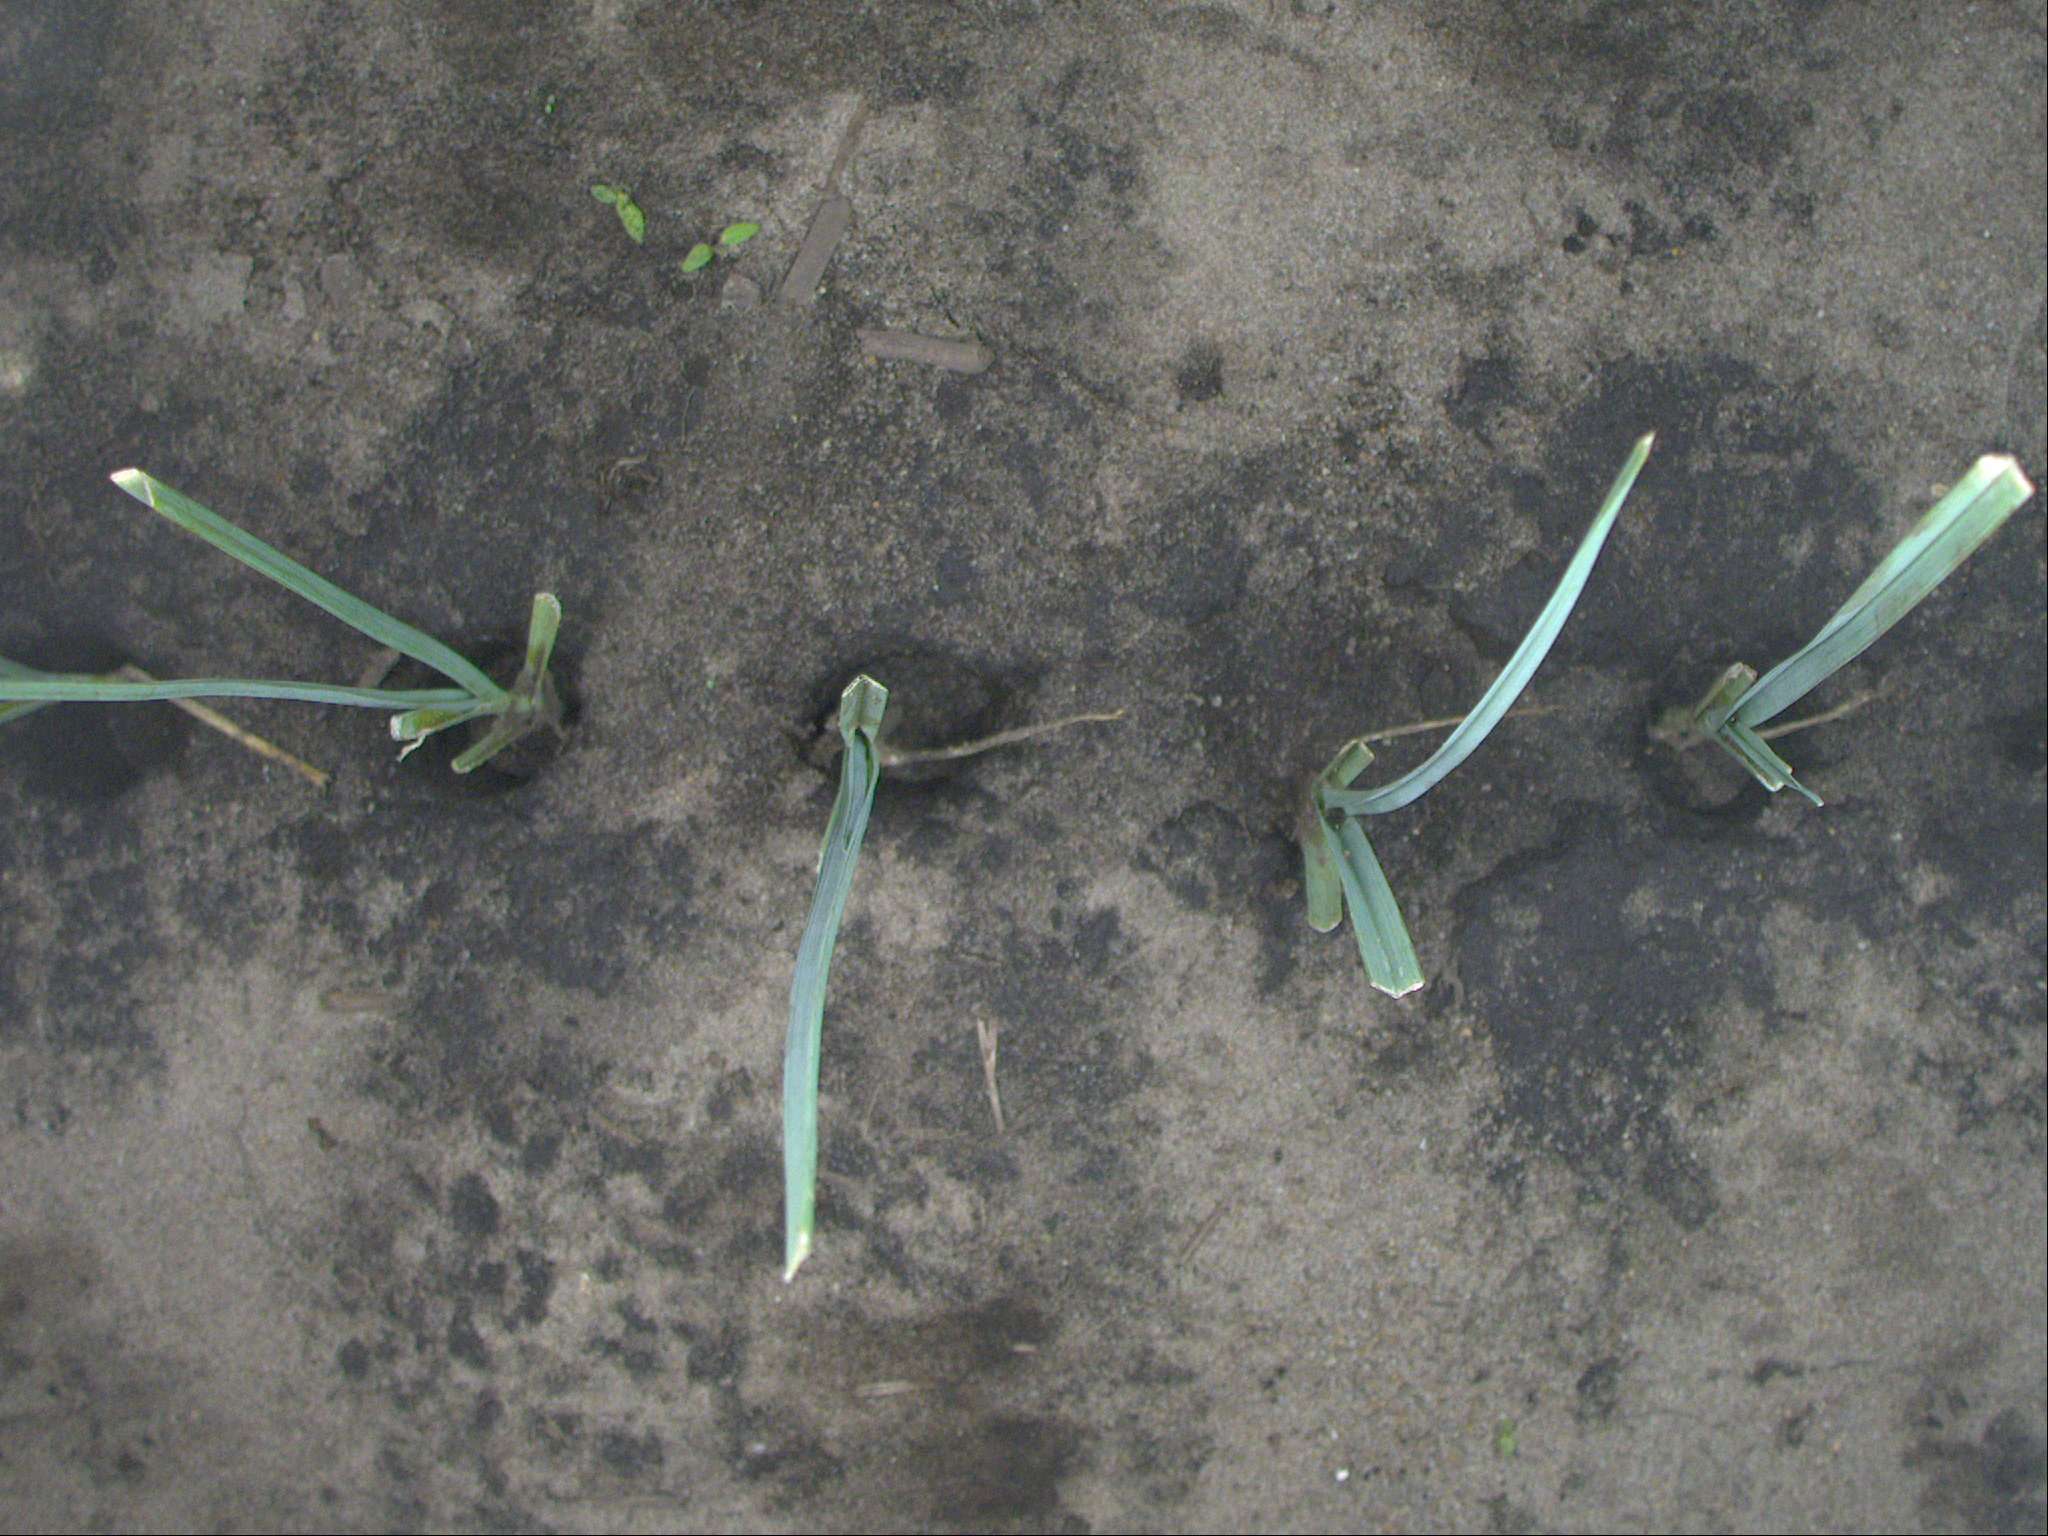
Crop: leek
Objects: leek, leek, leek, leek, stem_leek, stem_leek, stem_leek, stem_leek, stem_leek